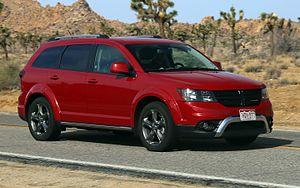
Le Dodge Journey, vendu aussi sous le nom de Dodge JC au Japon, est un monospace à tendance SUV du constructeur automobile américain Dodge. La commercialisation en Europe a pris fin en 2011 et en Amérique du Nord en 2021.